238 Hypatia

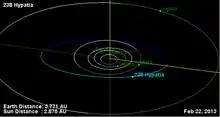
Orbit of Hypatia (blue ring)

Photometric observations of this asteroid at the European Southern Observatory in 1981 gave a light curve with a period of 8.9 ± 0.1 hours and a brightness variation of 0.12 in magnitude. Stellar occultation events were observed for this asteroid during 2001 and 2005. The resulting chords provided cross-section diameter estimates of 146.5 and 145.3 km, respectively.